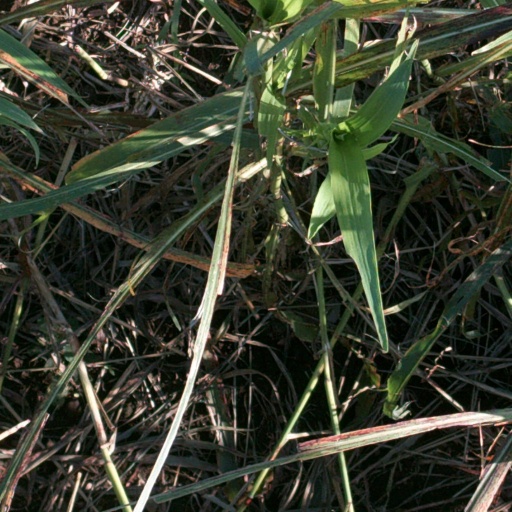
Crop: sorghum